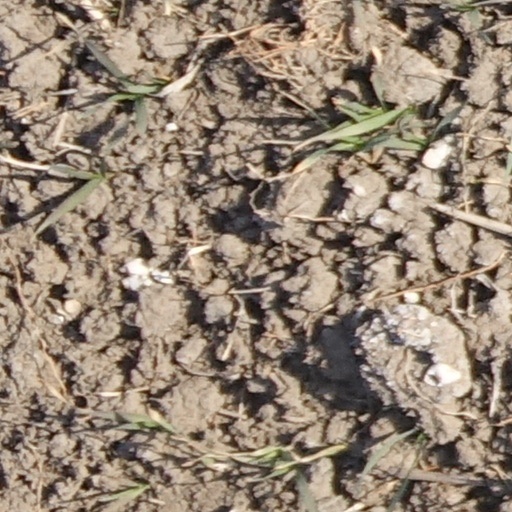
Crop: wheat